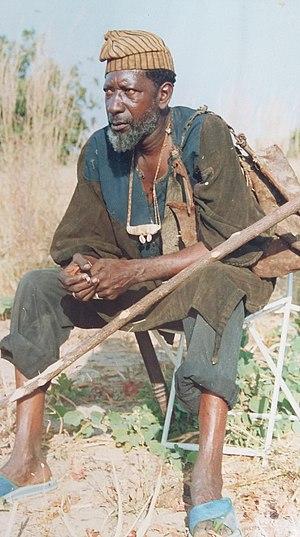
James Cambell-Badiane sur le tournage de ""Karim et Sala"" de Idrissa Ouedraogo en novembre 1990"
James Campbell, également connu sous le nom de James Campbell-Badiane, est un acteur, danseur, photographe et compositeur sénégalais né à Dakar le 5 août 1931 et mort à Dakar le 7 avril 2010.